Danny Gonzalez

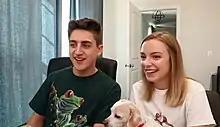
Gonzalez and his wife, Laura Fuechsl, in April 2018

Daniel James Gonzalez was born on June 12, 1994, in Chicago, Illinois, and grew up in Wheaton, Illinois. He lived in England for two years when he was around 8 or 9. He has an older brother (born 1992), and a younger sister. His brother is a server at a restaurant in Austin, Texas. Gonzalez attended Wheaton North High School. As a child in the mid-2000s, he and his friends uploaded short comedy sketches to YouTube, but they broke off when he went to college.